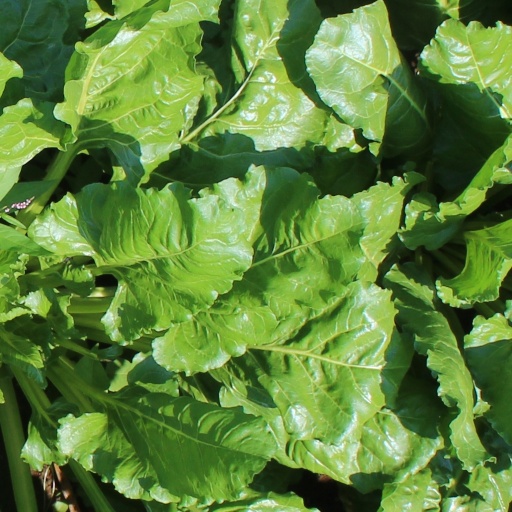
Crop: sugar beet